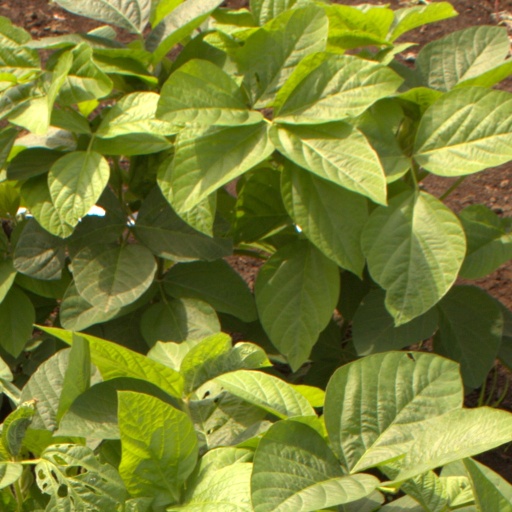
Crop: soybean